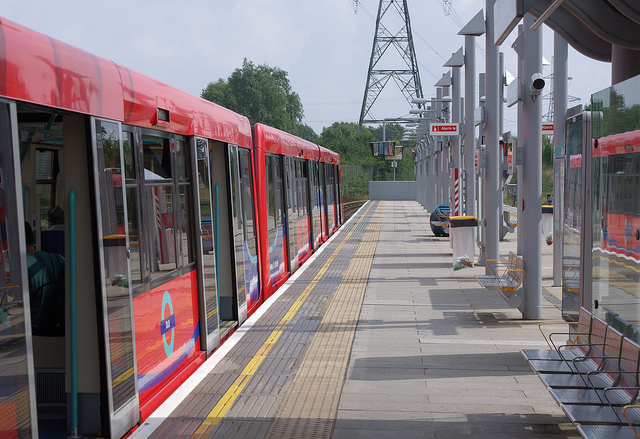
A train pulled in to a train station with no people in sight.

THERE IS AN EMPTY TRAIN STATION WITH TRAIN CARTS

A Red train stopped at a passenger platform with its doors open.

A passenger train stopped at a train station.

A train at a stop with its doors open